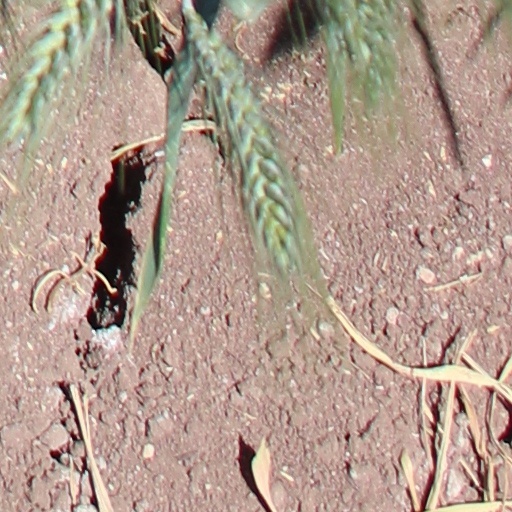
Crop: wheat